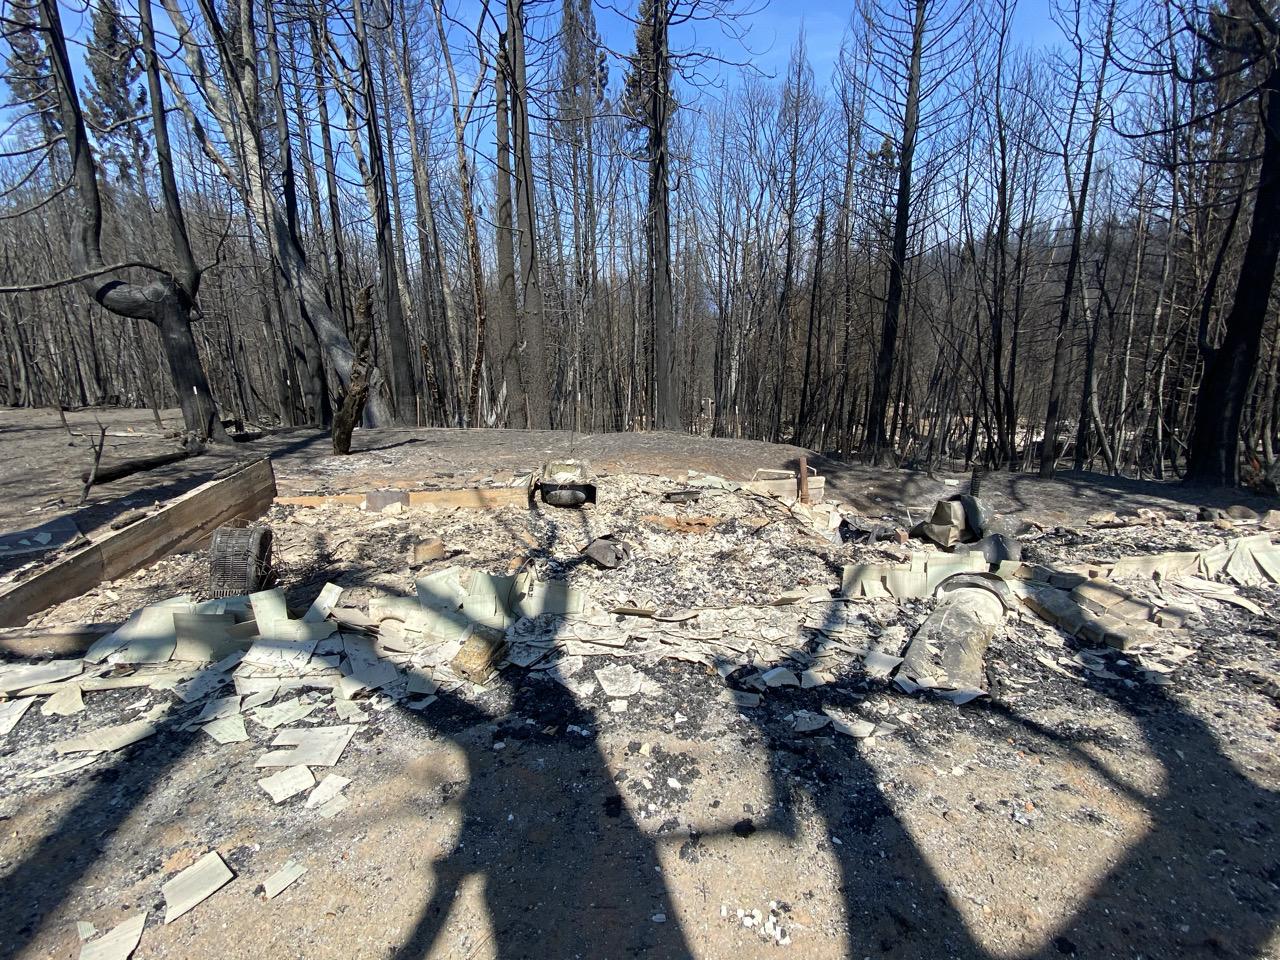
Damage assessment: destroyed